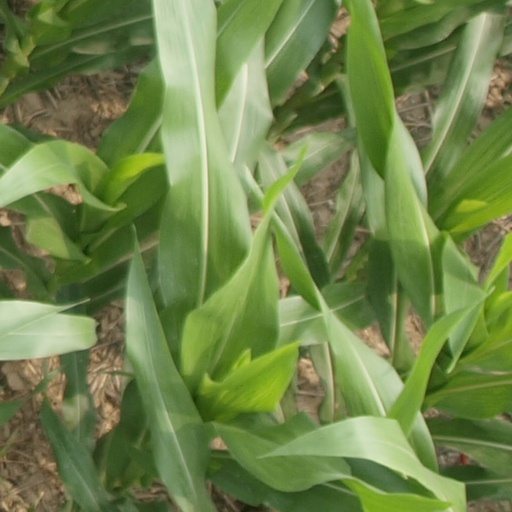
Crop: maize; corn